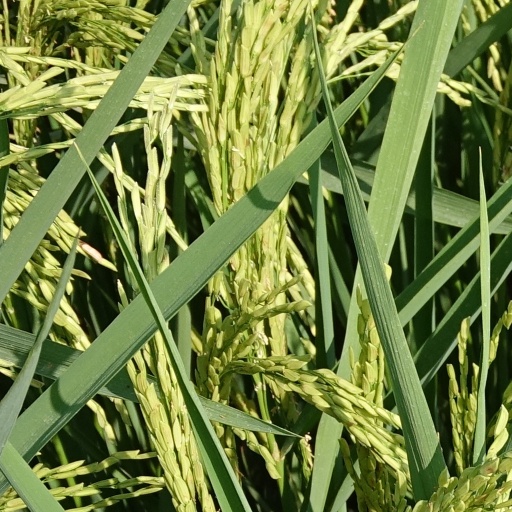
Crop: rice